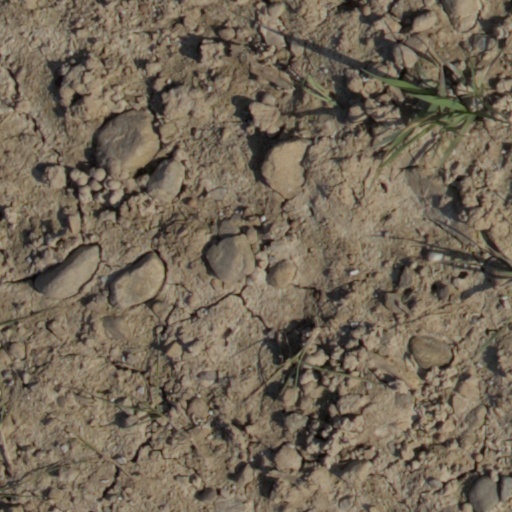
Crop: wheat